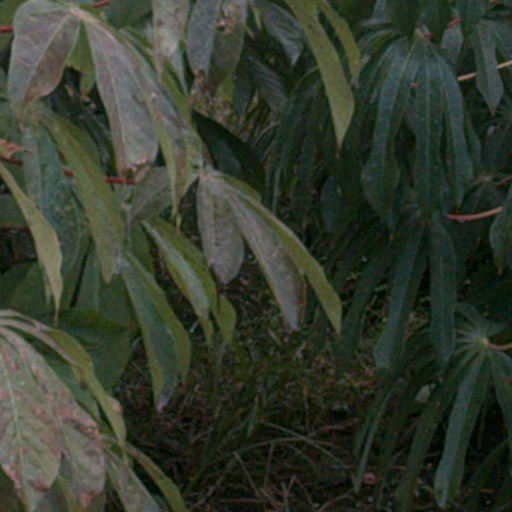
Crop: cassava